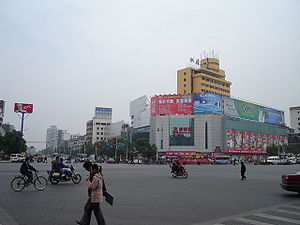
Hengyang
Et af de større vejkryds i Henyang
Hengyang, er den næststørste by i Hunanprovinsen i Kina. Den er en by på præfekturniveau og ligger ved floden Xiangjiang ca. 500 km syd for Changsha, Hunans hovedstad. Præfekturet har et areal på 15.302 km² og en befolkning på 7.490.000 indbyggere (2007). Hengyang er en travl og hurtigt voksende industriby og Hunans vigtigste trafikknudepunkt. Der er især kemisk industri, virksomheder for landbrugs- og mineudstyr, tekstiler, papir og fødevareindustri. Der er bly-, zink-, kul- og tinminer i området.